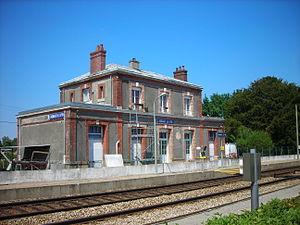
Gare de Nonant-le-Pin (Orne, France), vue de coté quaie, bâtiment voyageur.
Nonant-le-Pin est une commune française, située dans le département de l'Orne en région Normandie, peuplée de 498 habitants.
La gare de Nonant-le-Pin est une gare ferroviaire française fermée de la ligne de Saint-Cyr à Surdon, située sur le territoire de la commune de Nonant-le-Pin, dans le département de l'Orne, en région Normandie.
La liste des gares de Basse-Normandie, est une liste des gares ferroviaires, haltes ou arrêts, situées en Région Basse-Normandie.